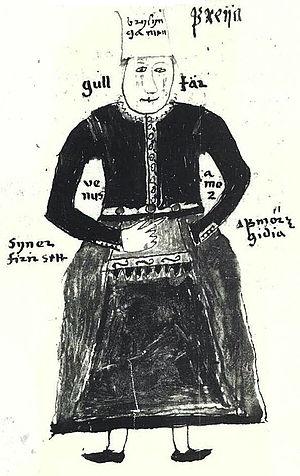
AM 738 4to ou Edda oblongata est un manuscrit islandais daté d'environ 1680. Il est aujourd'hui à la charge de l'Institut Árni Magnússon, à Reykjavik. Il contient 13 pages avec 23 illustrations de la mythologie nordique. « Edda Oblongata » fait référence à sa forme inhabituellement longue par rapport à sa largeur.
Freyja est une déesse majeure dans le paganisme germanique et nordique, où de nombreux contes l’impliquent ou la représentent. Néanmoins les meilleures sources documentées de cette tradition religieuse, la mythologie nordique, sont à prendre avec prudence car elles ont pu subir l'influence des représentations chrétiennes ou classiques. En effet, elles nous ont été transmises, en grande partie, par l'intermédiaire d'historiens médiévaux islandais, alors que l'île était convertie au christianisme depuis plus de deux siècles. La majorité de ces textes, issus de la tradition orale scandinave, ont été mis à l'écrit en Islande au XIIᵉ siècle et XIIIᵉ siècle par Snorri Sturluson sous l'influence chrétienne. Le culte et les pratiques rituelles associées à cette déesse sont de ce fait mal connus.